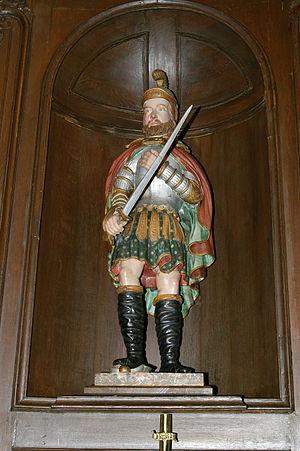
Staue de Saint Quirin (XVIIIe siècle) vénérée à Houtaing, Ath, Belgique
Saint Quirin de Rome est un saint martyr de l'Église catholique. Sa fête est célébrée le 30 avril.